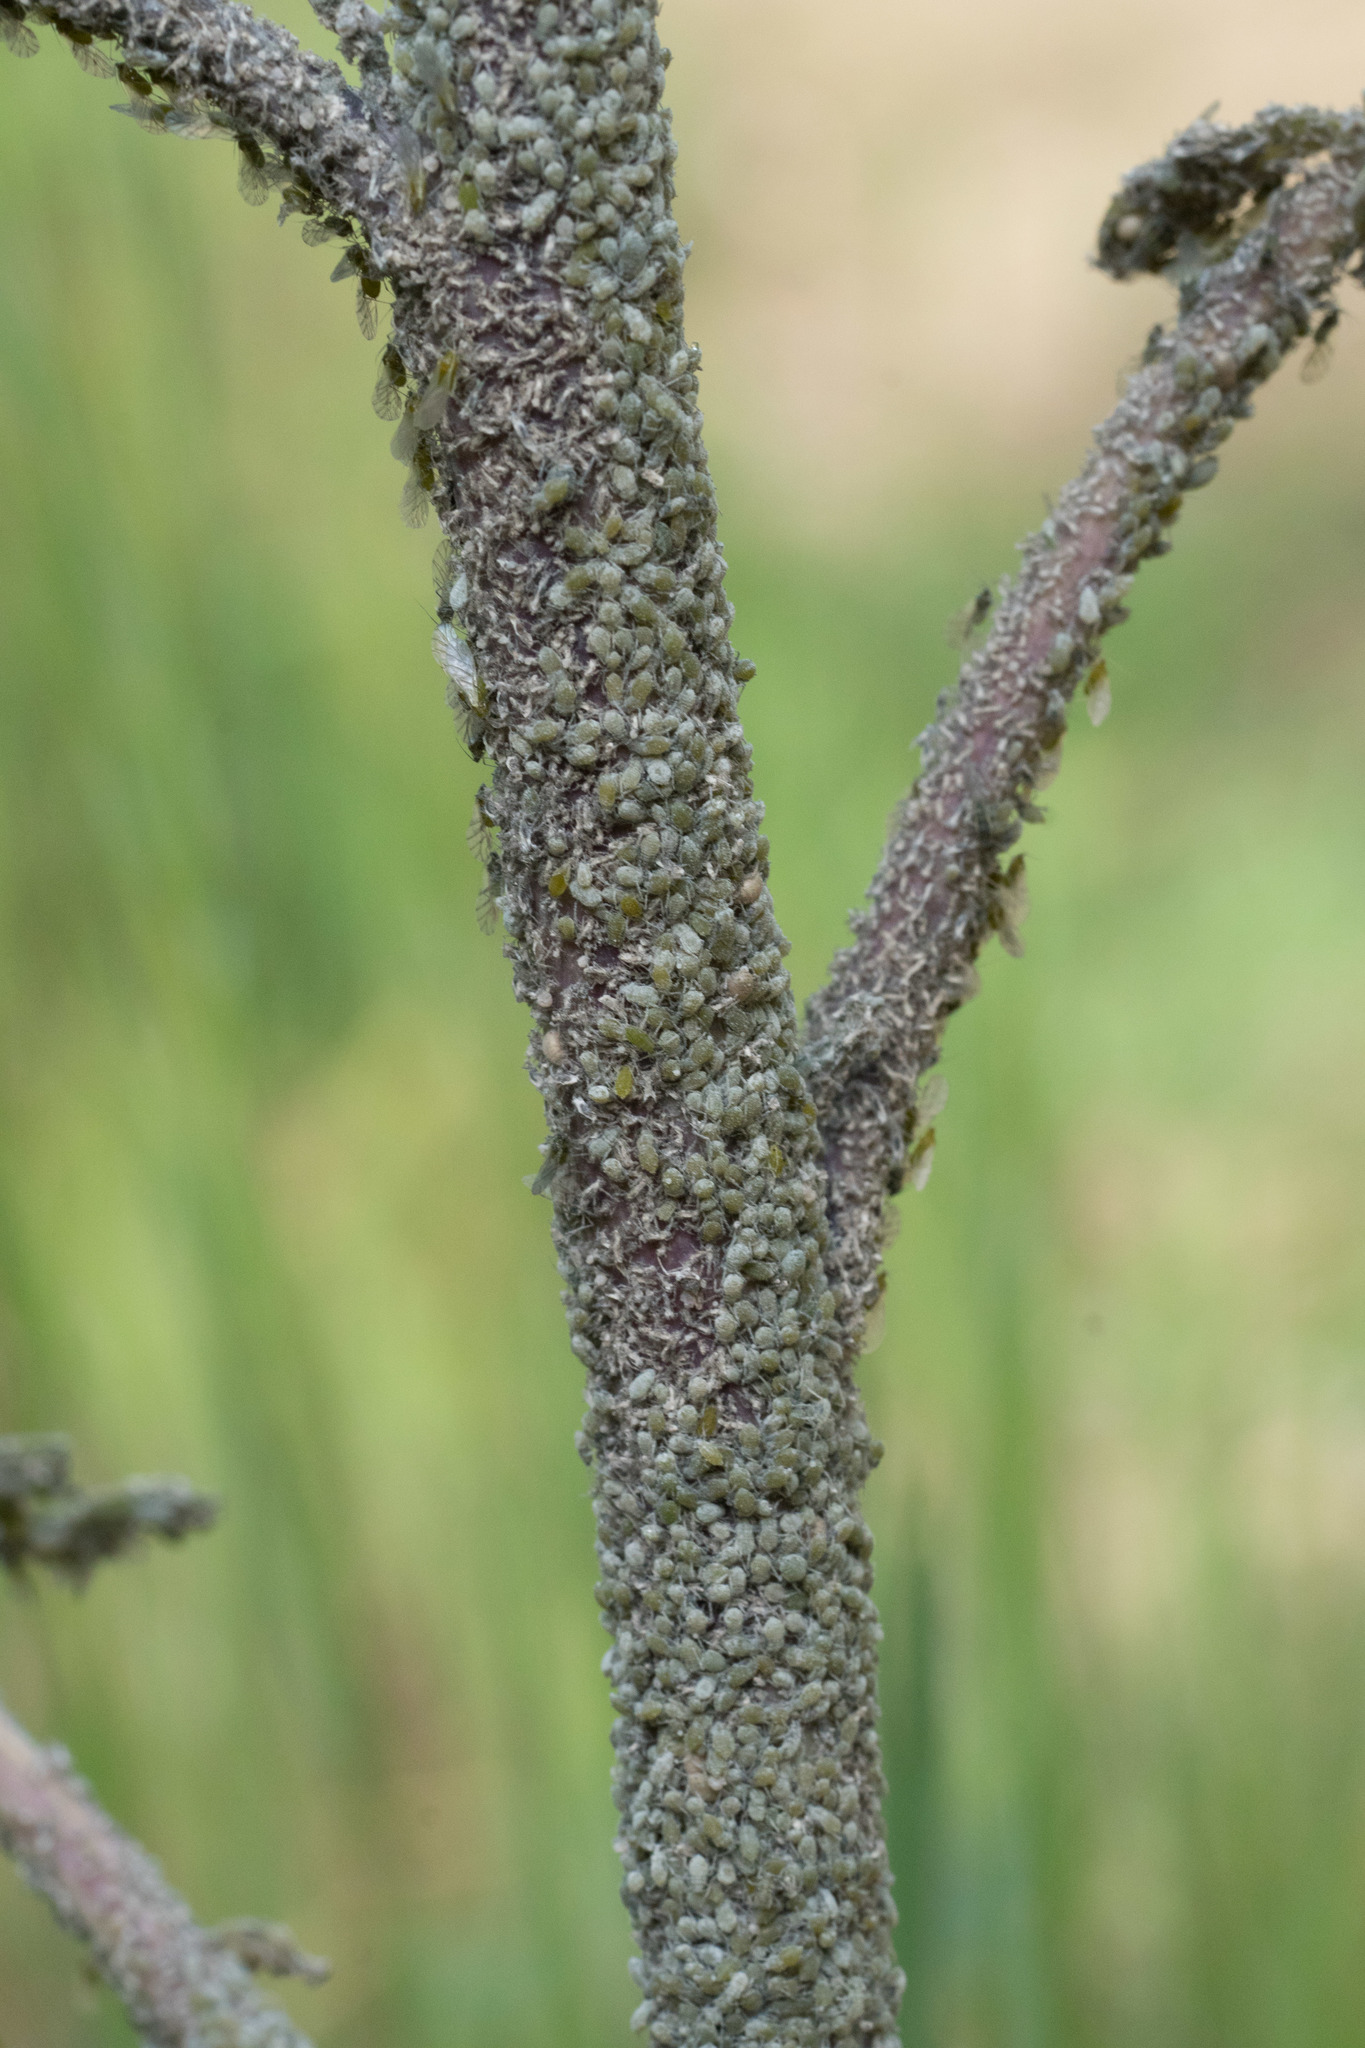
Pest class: cabbage_aphid